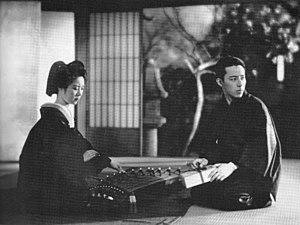
Kinuyo Tanaka et Kōkichi Takada dans Okoto et Sasuke (1935) 日本語: 春琴抄 お琴と佐助
Okoto et Sasuke est un film japonais de Yasujirō Shimazu sorti en 1935 et adapté d'une nouvelle de Jun'ichirō Tanizaki.
Kinuyo Tanaka, née à Shimonoseki le 29 novembre 1909 et morte à Tokyo le 21 mars 1977, est une actrice et réalisatrice japonaise.
Kōkichi Takada est un acteur japonais né le 7 novembre 1911 et mort le 19 mai 1998.
Yasujirō Shimazu, né le 3 juin 1897 et mort le 18 septembre 1945, est un réalisateur et scénariste japonais. Il fut l'un des grands créateurs du genre shōshimingeki aux studios Shōchiku avant la Seconde Guerre mondiale.